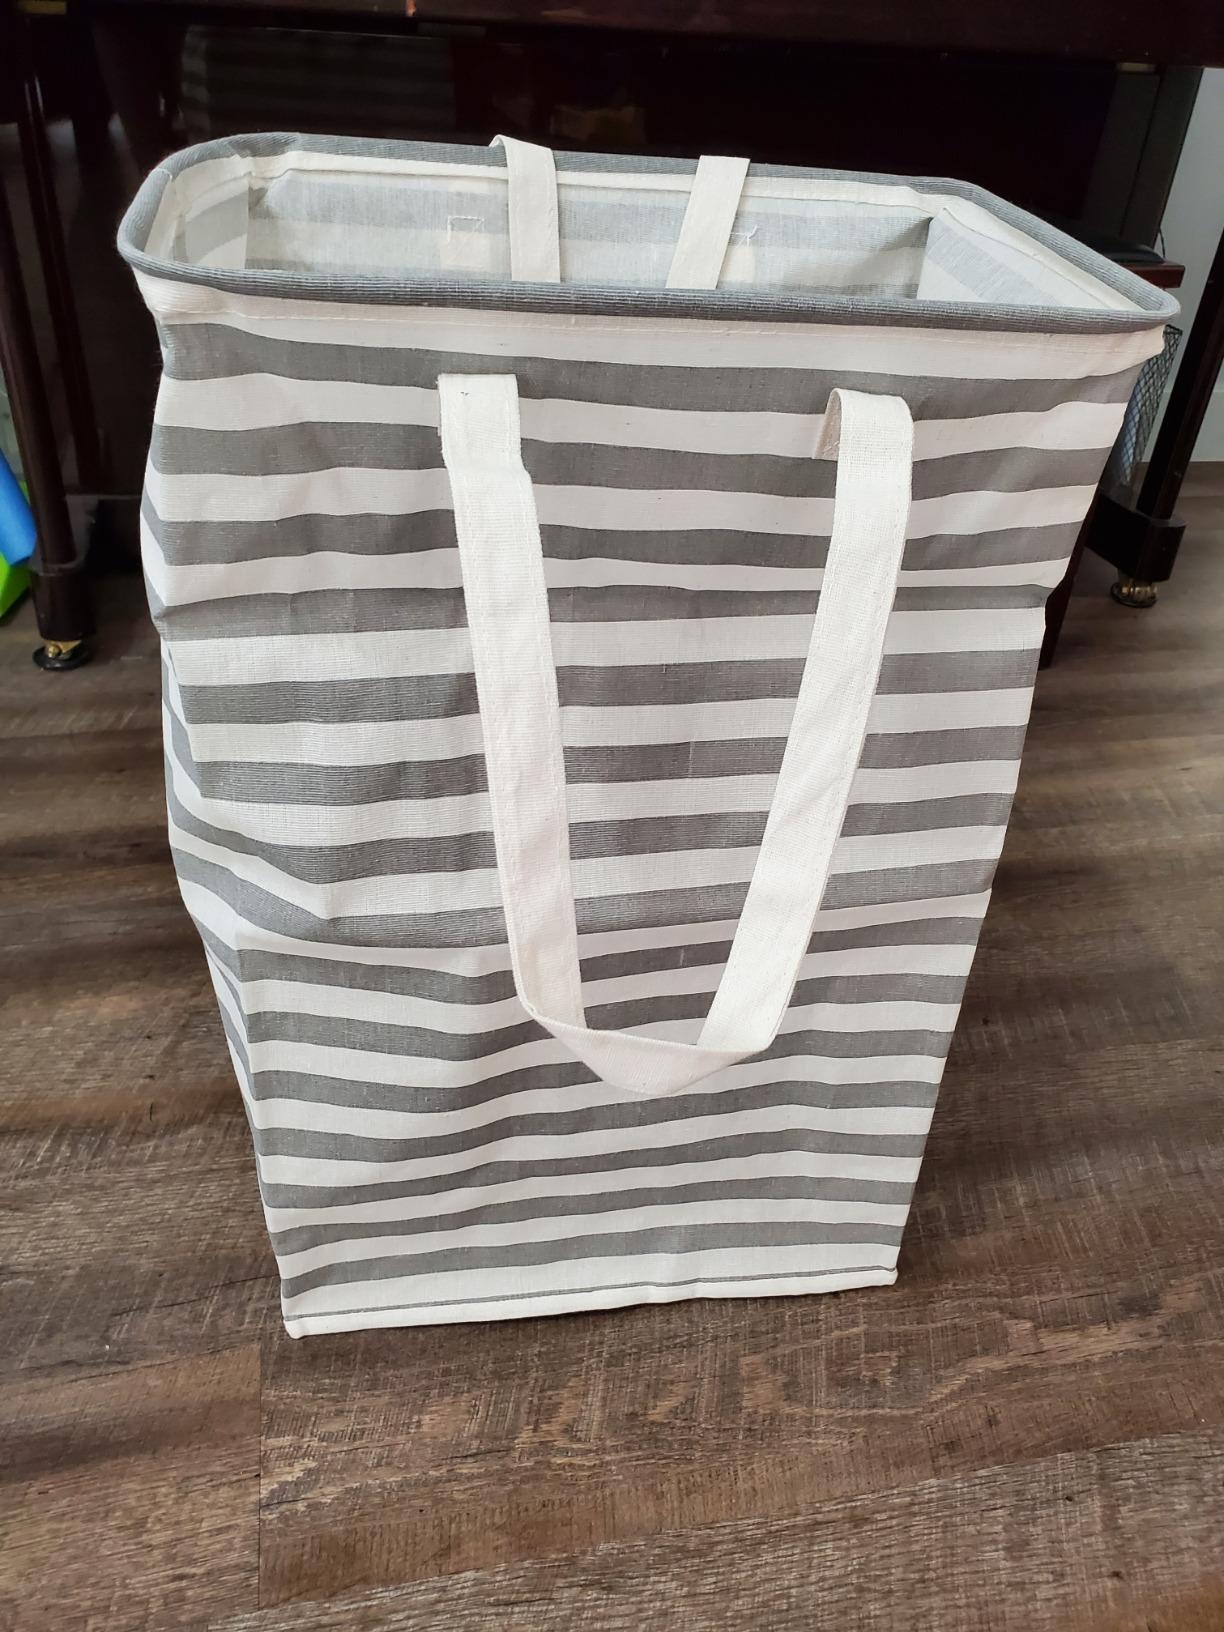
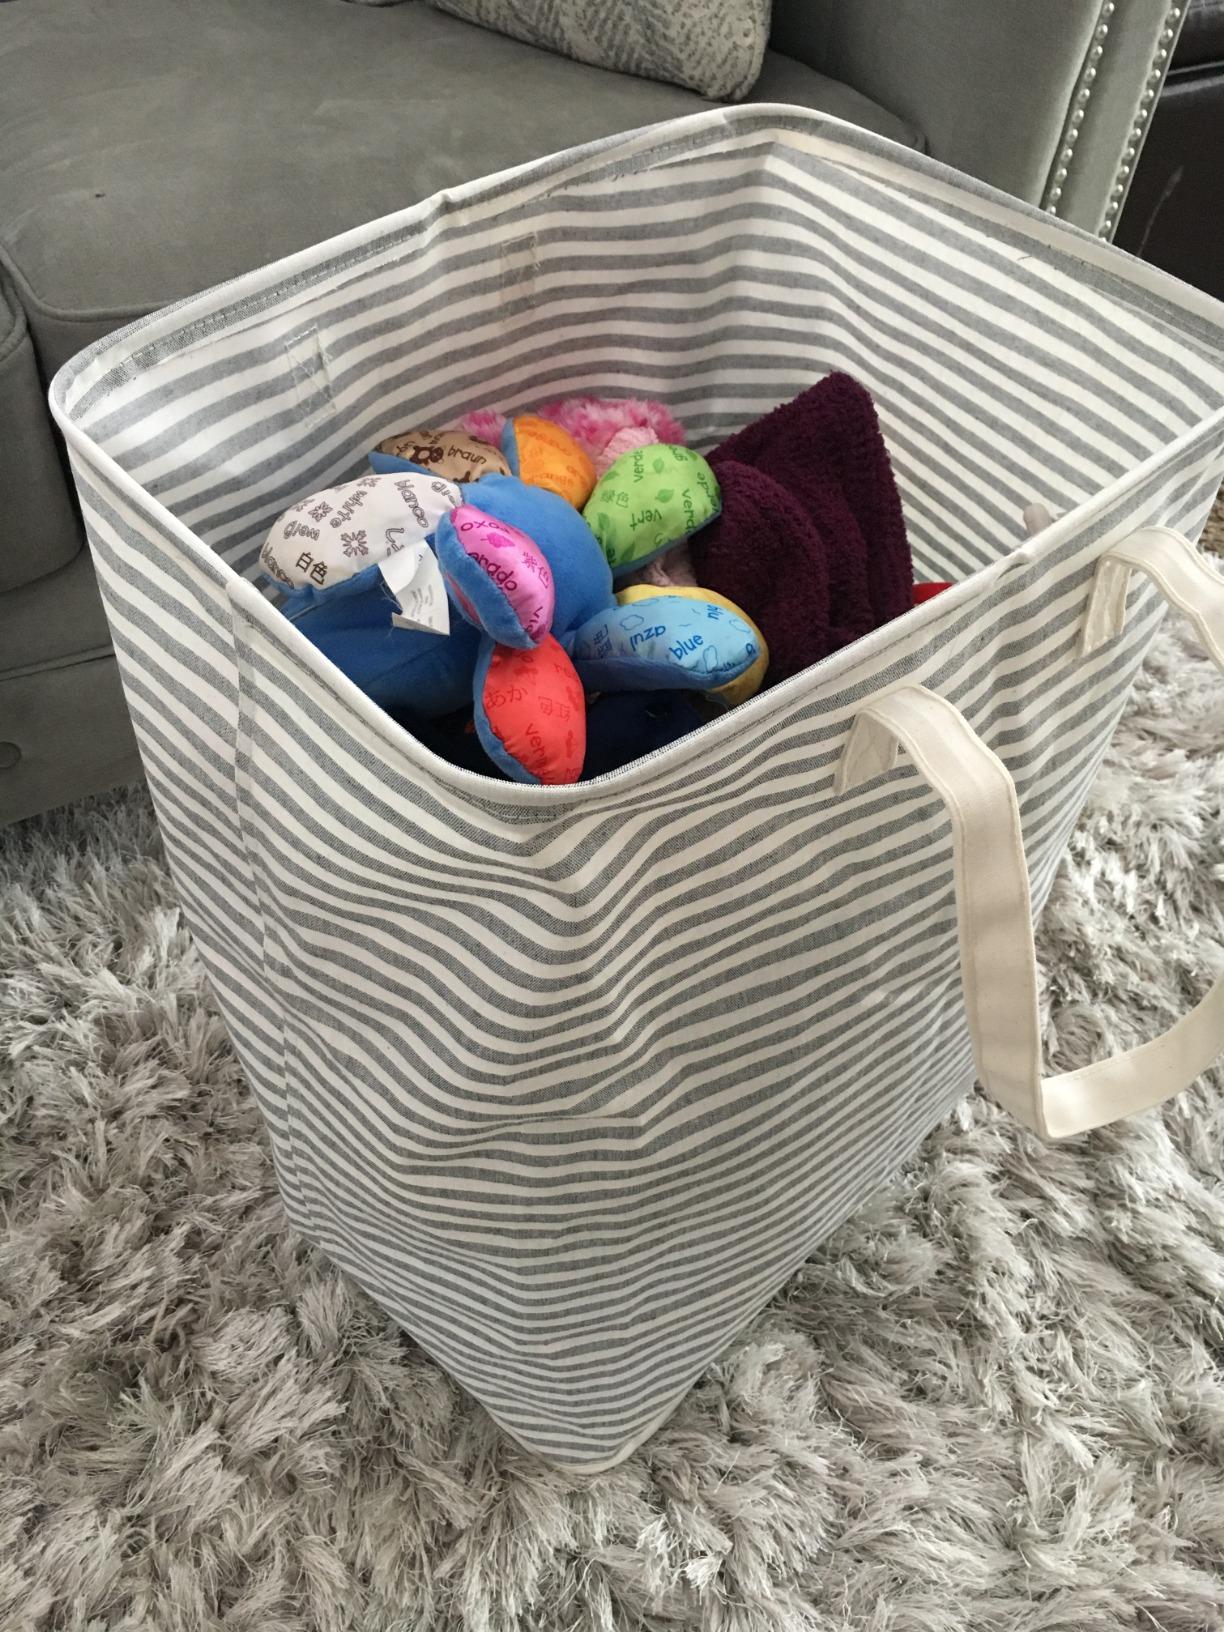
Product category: items_hamper
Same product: no